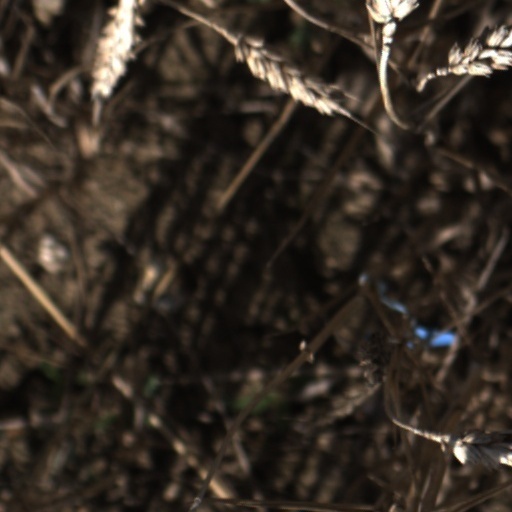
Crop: wheat